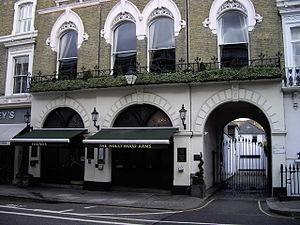
Hollywood Road est une rue de Londres.